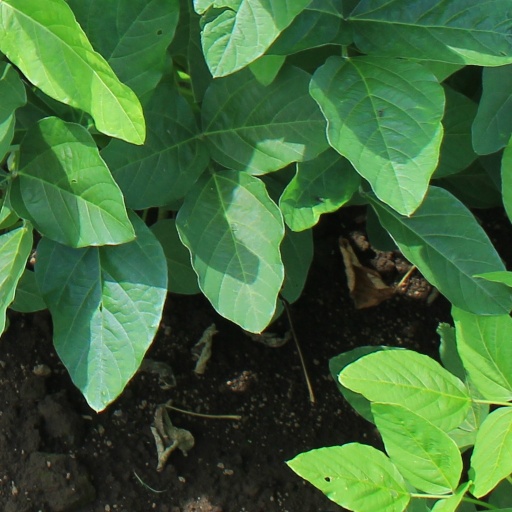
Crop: soybean